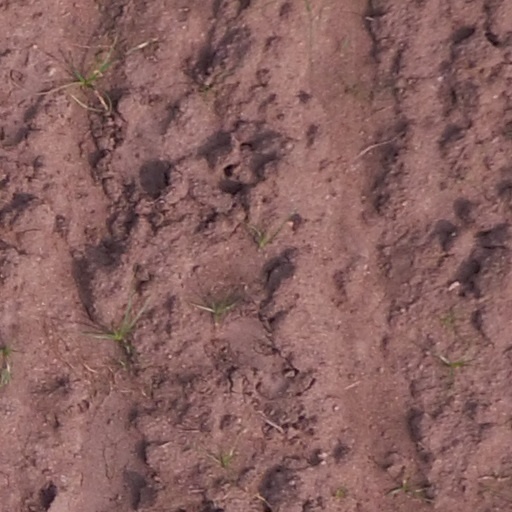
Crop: maize; corn